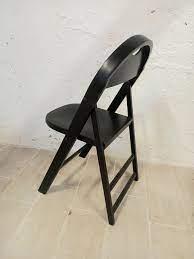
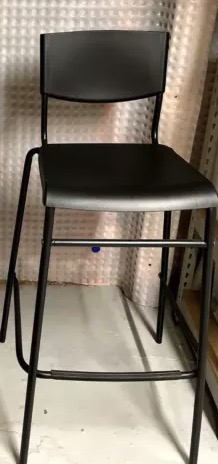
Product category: stool
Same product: no